Steppe eagle

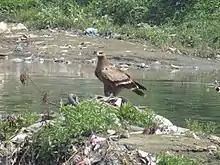
A steppe eagle appearing to scavenge amongst a garbage dump; among all "Aquila" eagles, it appears to have the least discerning diet and least predatory demeanor.

The steppe eagle, despite being one of the most numerous and widely distributed of all eagles, is exceptionally poorly studied in its non-breeding dietary habits. This is due in large part to the nomadic behaviour displayed by most (but not all) steppe eagles during these times. Steppe eagles are fairly different from related species, being rather gregarious and non-predatory while away from their breeding grounds. Exceptionally, some steppe eagles have been known to overwinter in Altai Town, Kazakhstan, living reportedly off of brown rats ("Rattus norvegicus") and rock doves ("Columba livia"). They are often seen congregating at feeding sites with easily obtained foods that are available in large quantities. In southern Africa, these eagles are often associated with rain fronts and the humidity that accompanies them. They do this largely to exploit a certain food source, termite alates. Termites are known to emerge more extensively in these conditions and so the steppe eagle, not unlike other long-distance migrant raptors, can become locally rather insectivorous to the exception of virtually any other foods. Most often, these eagles will fly down when it is noticed that termites are emerging or wait on foot and then grab them. According to one account these large eagles feed on termites "lumbering after their minuscule quarry in ludicrous fashion". They have also sometimes been seen to take termites in the air and feed on them in flight, not any easy task for such a large eagle. Roosts near termite colonies can contain several steppe eagles which may remain over days but generally depart whether well-fed or not if the rains disperse. In Namibia, the roosts used were the tops of quite small trees of only height. Although tiny with an average estimated weight of only , the harvester termite ("Hodotermes mossambicus") (the main termite prey) have been deemed highly nutritious with a relatively high caloric value. It has been estimated that a steppe eagle would have to eat approximately 1600–2200 termites a day, which can be attainable in about 3 hours of feeding. The stomachs of 2 dissected steppe eagles contained 630 and 930 termite heads, respectively. In Zimbabwe, steppe eagles have also been seen in feeding masses in stubble fields picking out insects. However, it would reductive to consider the steppe eagle largely insectivorous in winter, since disproportionately the eagles seen feeding on termites in southern Africa were juveniles and immatures and many of the species winter outside of southern Africa; often wintering steppe eagles from other areas do not seem to live predominantly on insects. In east Africa, the diet of steppe eagles is poorly documented but is reported to consist largely of silvery mole-rats ("Heliophobius argenteocinereus") and blesmols of the genus "Cryptomys". Routine predation, probably on young or weak individuals, by steppe eagles has been recorded amongst flamingo colonies in east Africa. In several parts of Africa, steppe eagles may routinely visit and feed off of the colonies of the super-abundant bird, the red-billed quelea ("Quelea quelea"), with a noted focus on picking off the seemingly innumerous nestlings and fledglings of this small passerine. The steppe eagles will reportedly do so by ungracefully scrambling amongst the branches of the nesting colonies.